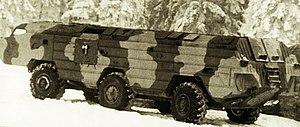
BAZ-5937/BAZ-5939 est un véhicule militaire russe servant comme véhicule antiaérien et comme tracteur-érecteur-lanceur.